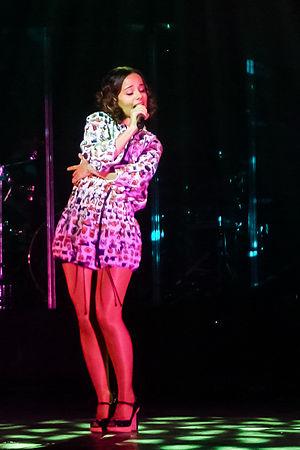
Alizée en concert à Moscou pendant sa tournée de Psychédélices (le 18 mars, 2008)
Alizée, de son nom complet Alizée Jacotey, est une chanteuse française, née le 21 août 1984 à Ajaccio, en Corse-du-Sud.
Psychédélices Tour est la seconde et dernière tournée de la chanteuse française Alizée qui marqua son grand retour sur scène et qui porte son 3ᵉ album Psychédélices. Cette tournée a été présentée en 4 dates à travers le Mexique et une date en Russie. Ce spectacle remporte un grand succès au Mexique où Alizée remplit des Stades de 10 000 places. Elle est retournée au Mexique en 2009 pour un concert pour le San Marcos Fair, où elle est apparue en tant qu'invitée internationale. Le concert ne comportait qu'une liste partielle de chansons.
Psychédélices est le troisième album studio d'Alizée, paru le 3 décembre 2007. Il s'agit du premier album de la chanteuse ne contenant pas de collaborations avec Mylène Farmer et Laurent Boutonnat, ses anciens producteurs.